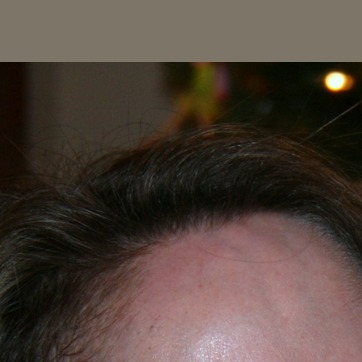
Material: hair